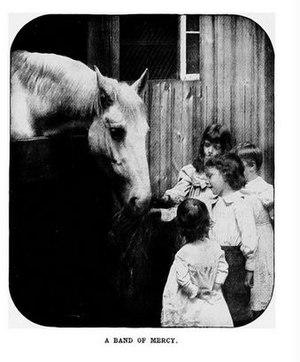
quatre enfants de Band of mercy donnent de la paille à manger à un cheval
Sarah Jane Eddy était une artiste peintre et photographe américaine, activiste engagée dans les luttes abolitionnistes, féministes et pour la cause animale. Née à Boston, elle étudia la peinture et la sculpture à la Pennsylvania Academy of Fine Arts puis à la New York's Art Students League. Elle commença à exposer ses photographies en 1890. Ses expositions majeures tinrent place à la New School of American Photography puis à l'Exposition Universelle de Paris en 1900 avec d'autres femmes photographes américaines.